Norsebury Ring

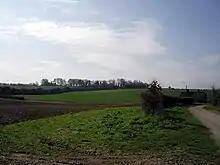
Looking south from Hunton Down lane: Behind the trees on the horizon lies Norsebury Ring

Norsebury Ring is the site of an Iron Age univallate hillfort located in Hampshire. Now mostly ploughed out to the South and east, some ditches and ramparts remain within a small copsed area to the North and west, which are surprisingly intact with a small outer ditch, then a bank, then another larger ditch followed by larger bank. However the trees and undergrowth hide the earthworks from immediate view.